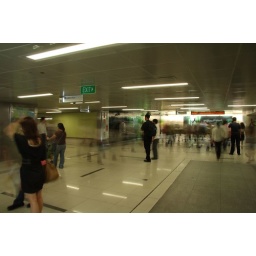
Another evening rush hour in the Raffles Place MRT Station. focus was on the guy in black who was standing still